Spencer–Shippee–Lillbridge House

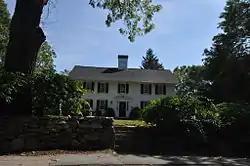

The Spencer–Shippee–Lillbridge House, also known as the Crossways Farm and Walnut Brook Farm, is a historic farmstead at 12 Middle Road in East Greenwich, Rhode Island. The main house is a -story timber-frame structure, five bays wide and three bays deep, whose construction date is traditionally given as 1772. There is, however, architectural evidence that it may be older (c. 1750). The building has a small 19th century addition, whose purpose was to provide a staircase for hired farmhands to reach the attic, where their living space was. The downstairs spaces have retained much of their original Georgian fabric, although a pantry space has been converted into a modern kitchen. There are five outbuildings on the property, including a 19th-century wagon shed and horse barn. The house, once the centerpiece of a farm, was held by members of the interrelated Spencer, Shippee, and Lillbridge families from its inception until 2001.